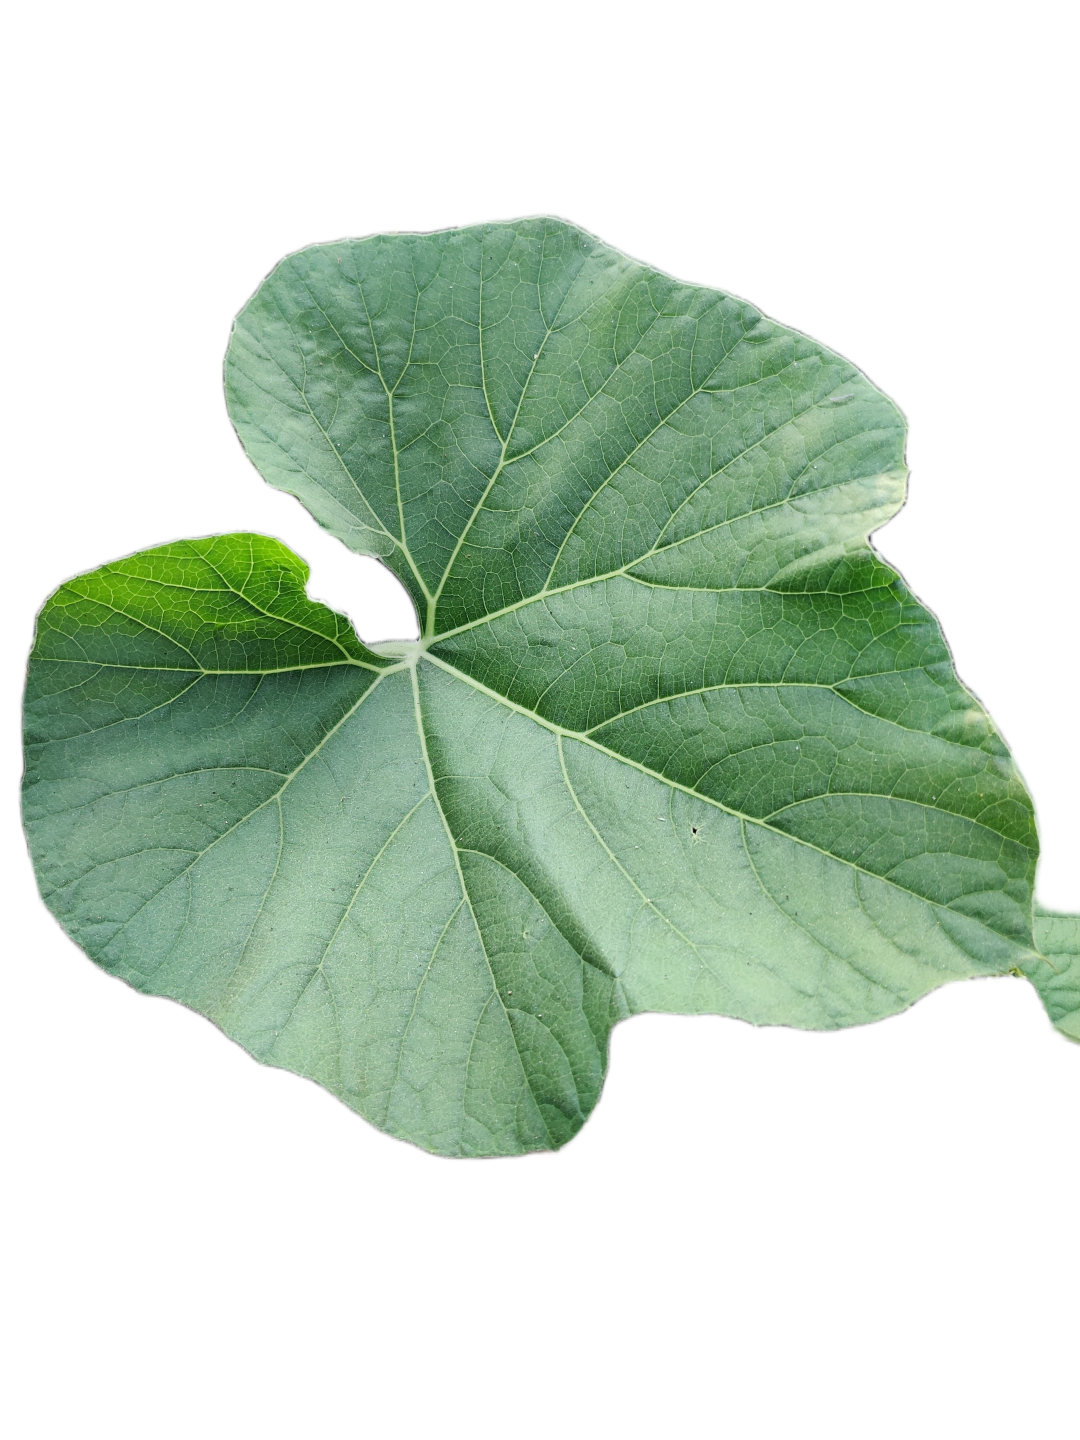
Crop: Bottle Gourd
Label: Healthy